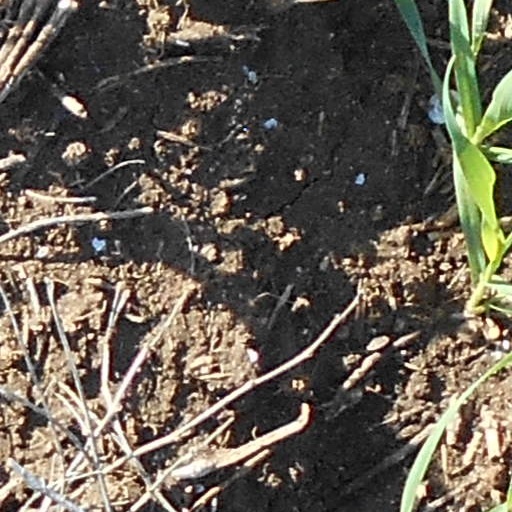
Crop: wheat